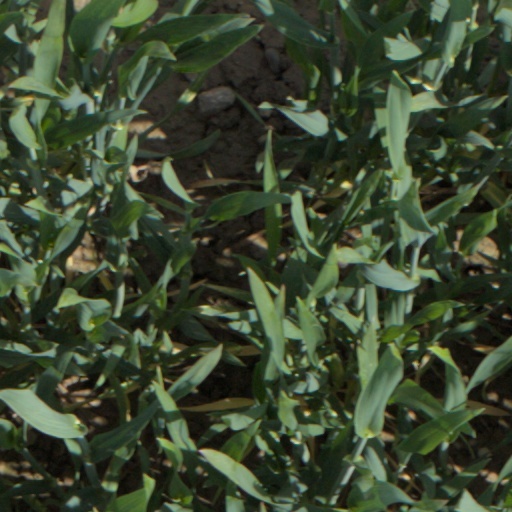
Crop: wheat